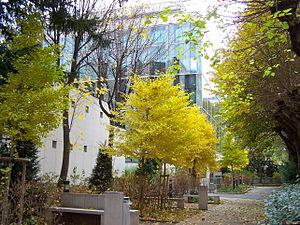
L’Institut du radium était un laboratoire de recherche sur la radioactivité créé en 1909 par la faculté des sciences de Paris et l’institut Pasteur au 1 rue Pierre-Curie, Paris 5ᵉ. Des structures à son origine, il a conservé la double orientation, celle de la recherche en physique et en chimie et celle de l’étude biologique et physiologique des effets de la radioactivité.